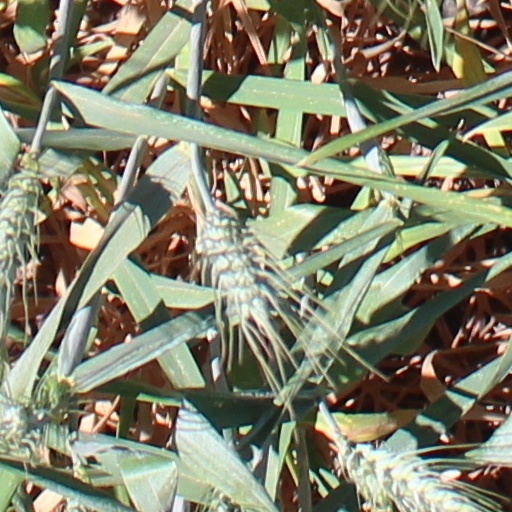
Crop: wheat